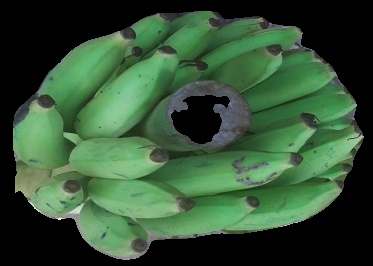
Variety: elakki-bale
Grade: grade2